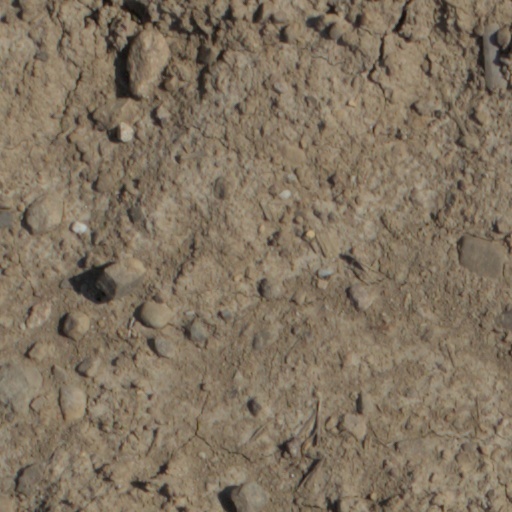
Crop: wheat